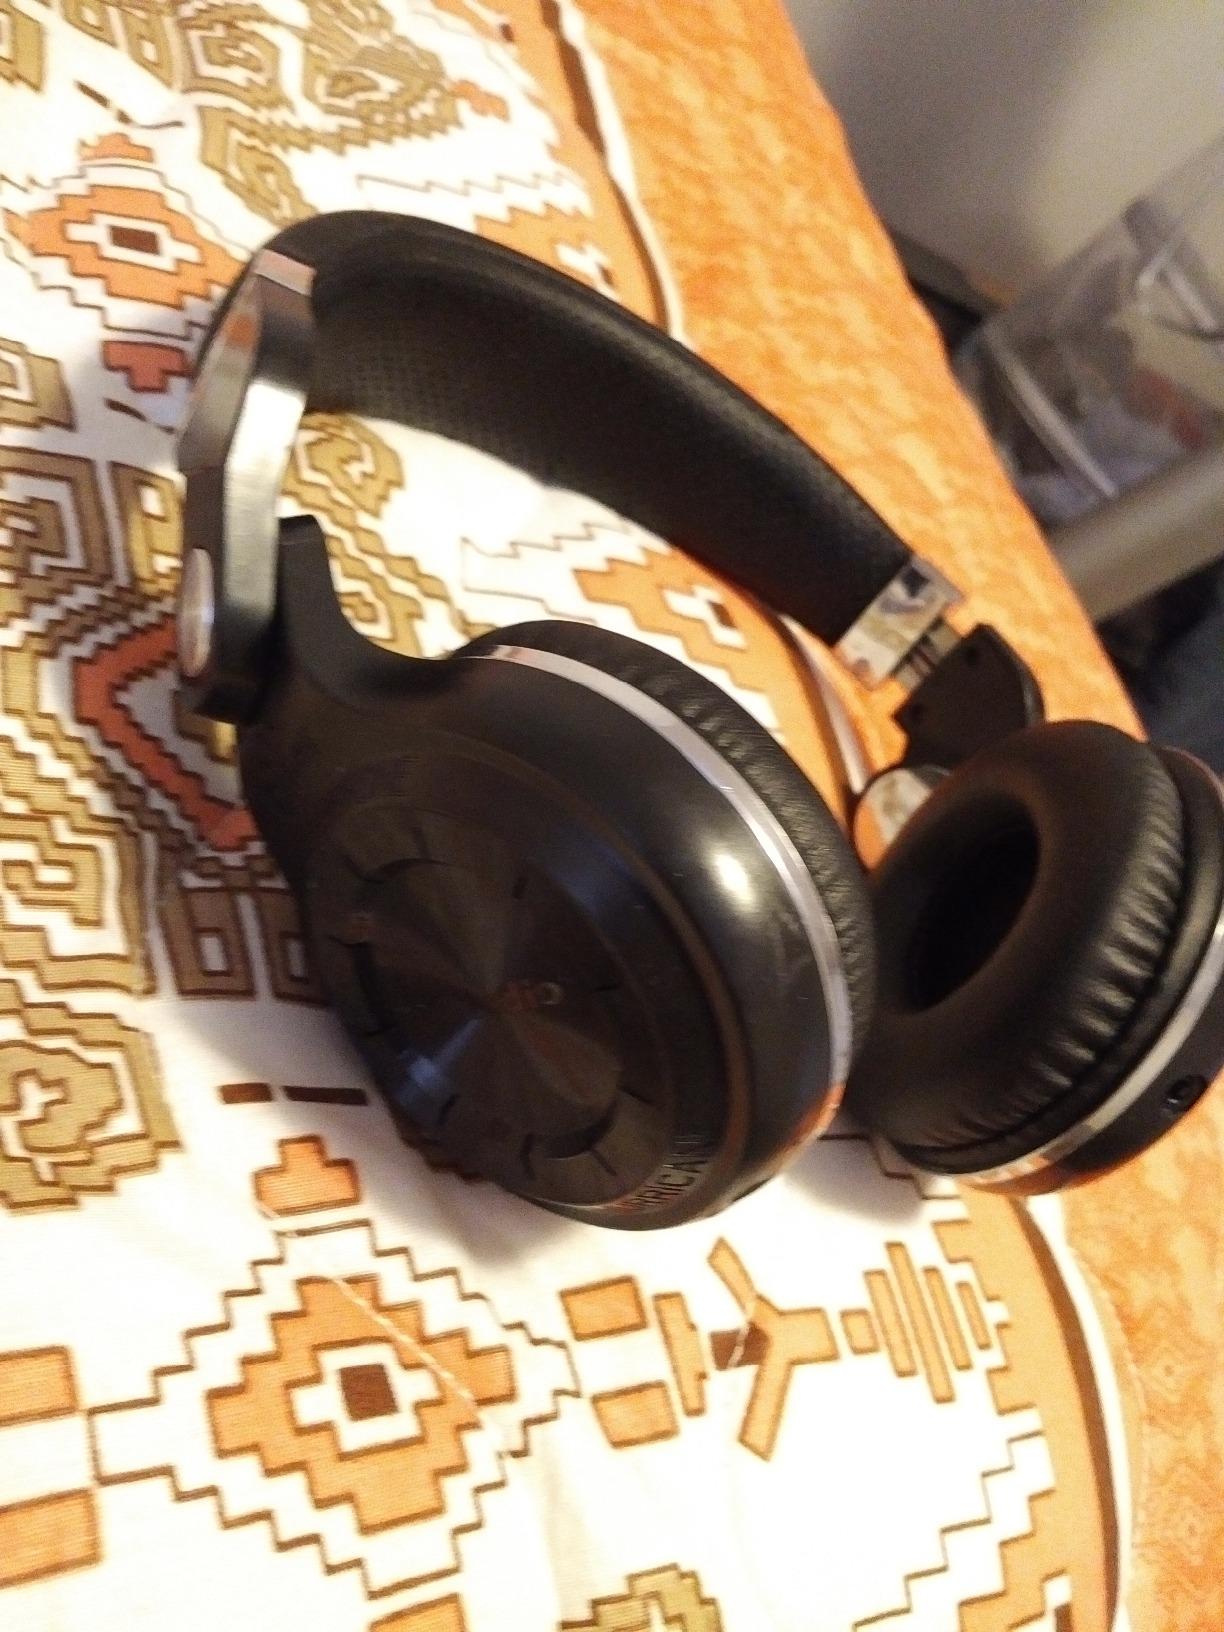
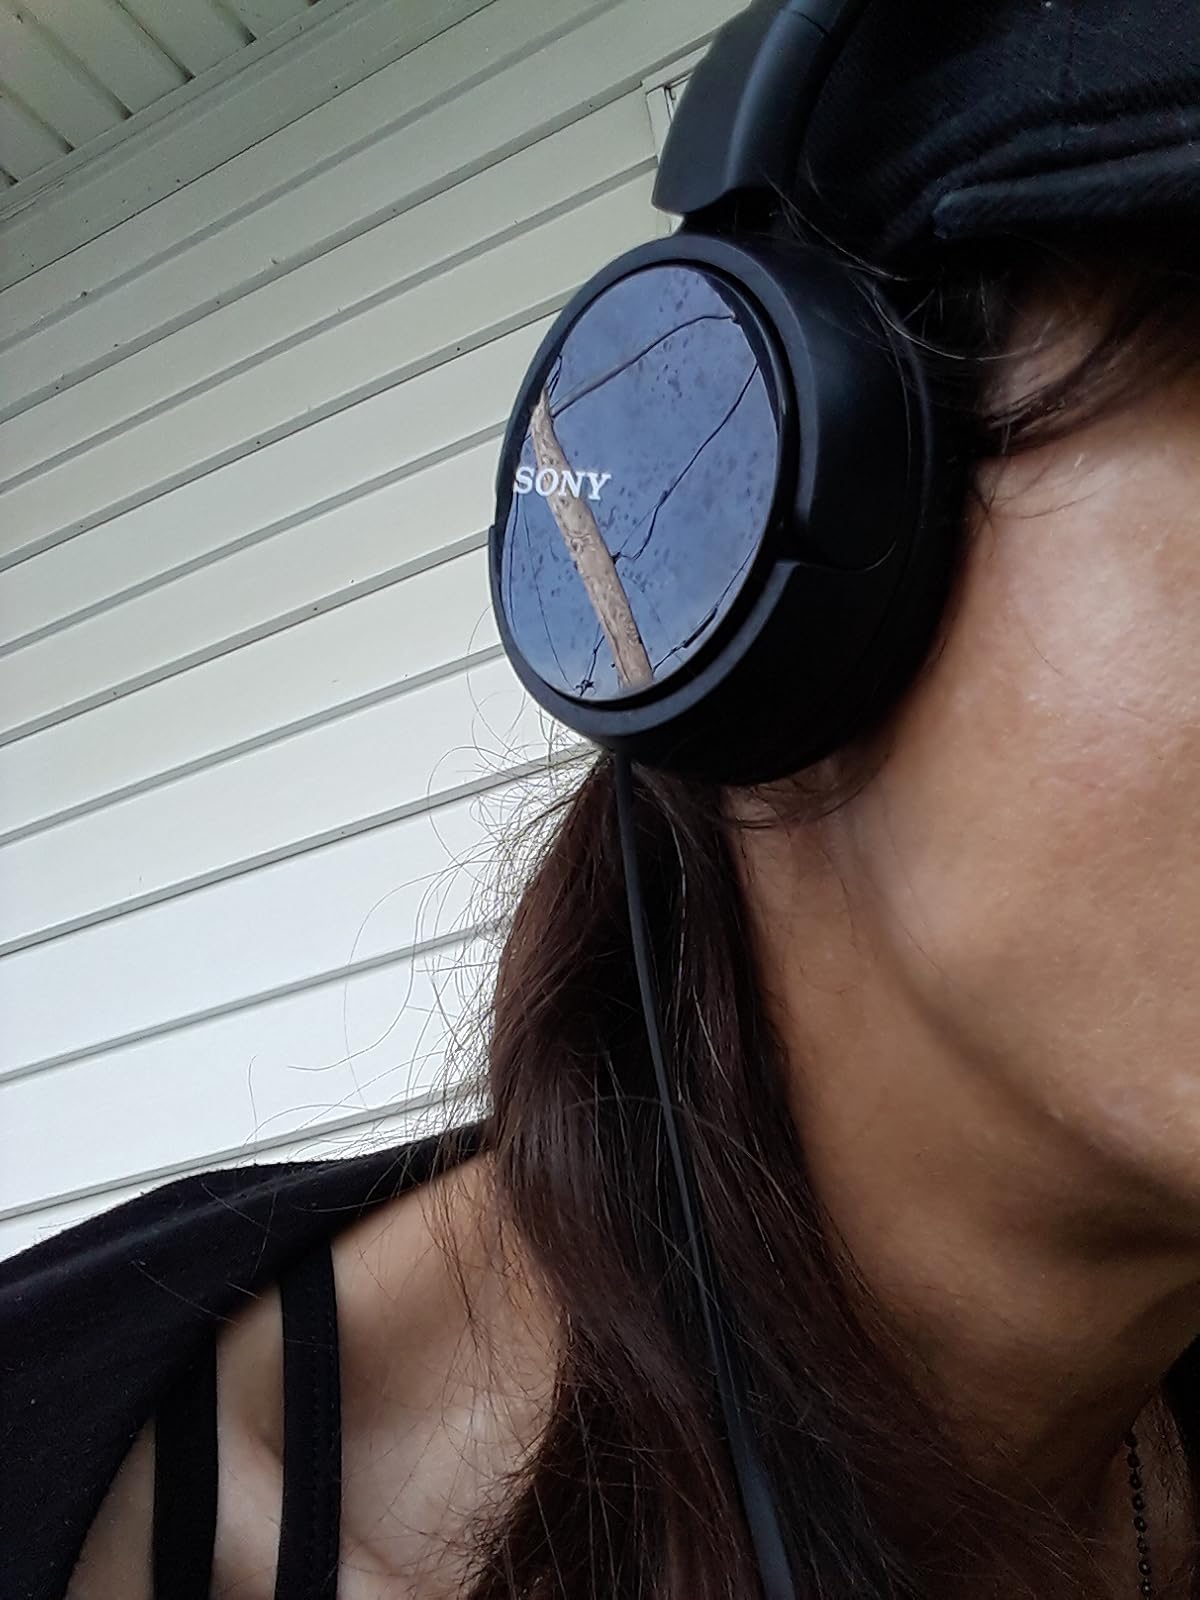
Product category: headphones
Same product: no